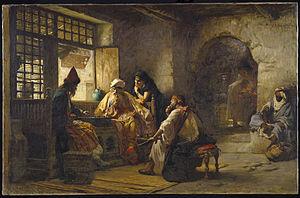
Frederick Arthur Bridgman né le 10 novembre 1847 à Tuskegee et mort le 13 janvier 1928 à Rouen est un peintre américain.